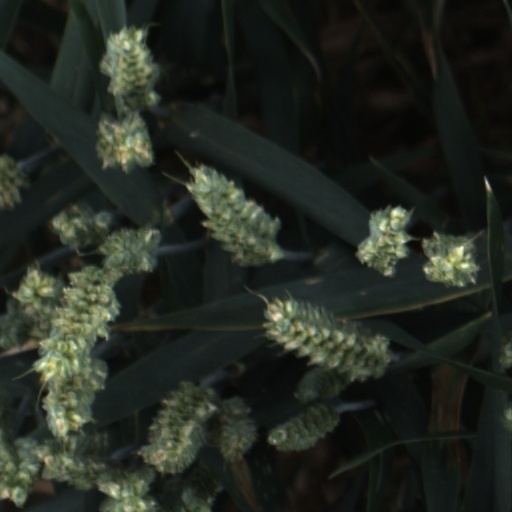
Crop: wheat